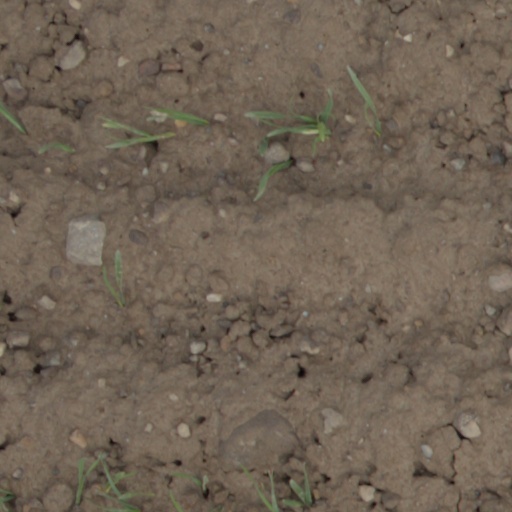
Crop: wheat